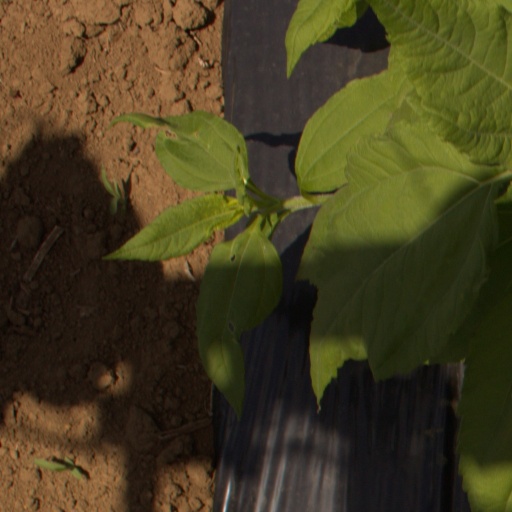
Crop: Jerusalem artichoke